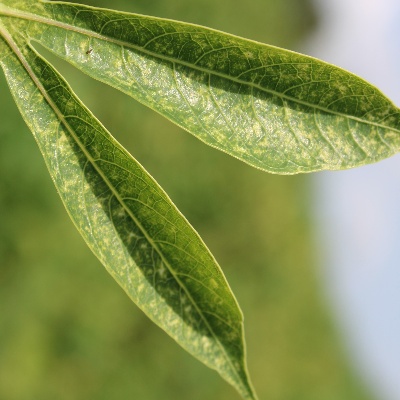
Crop: Cassava
Condition: green mite